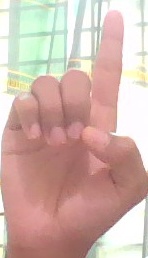
ASL sign: D